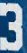
Number: 3